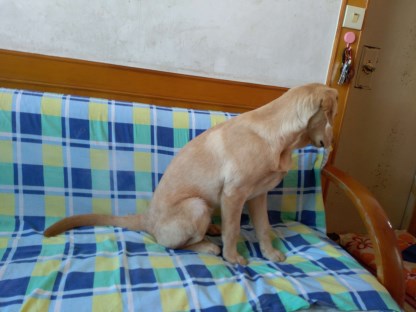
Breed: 3580-n000122-Labrador_retriever